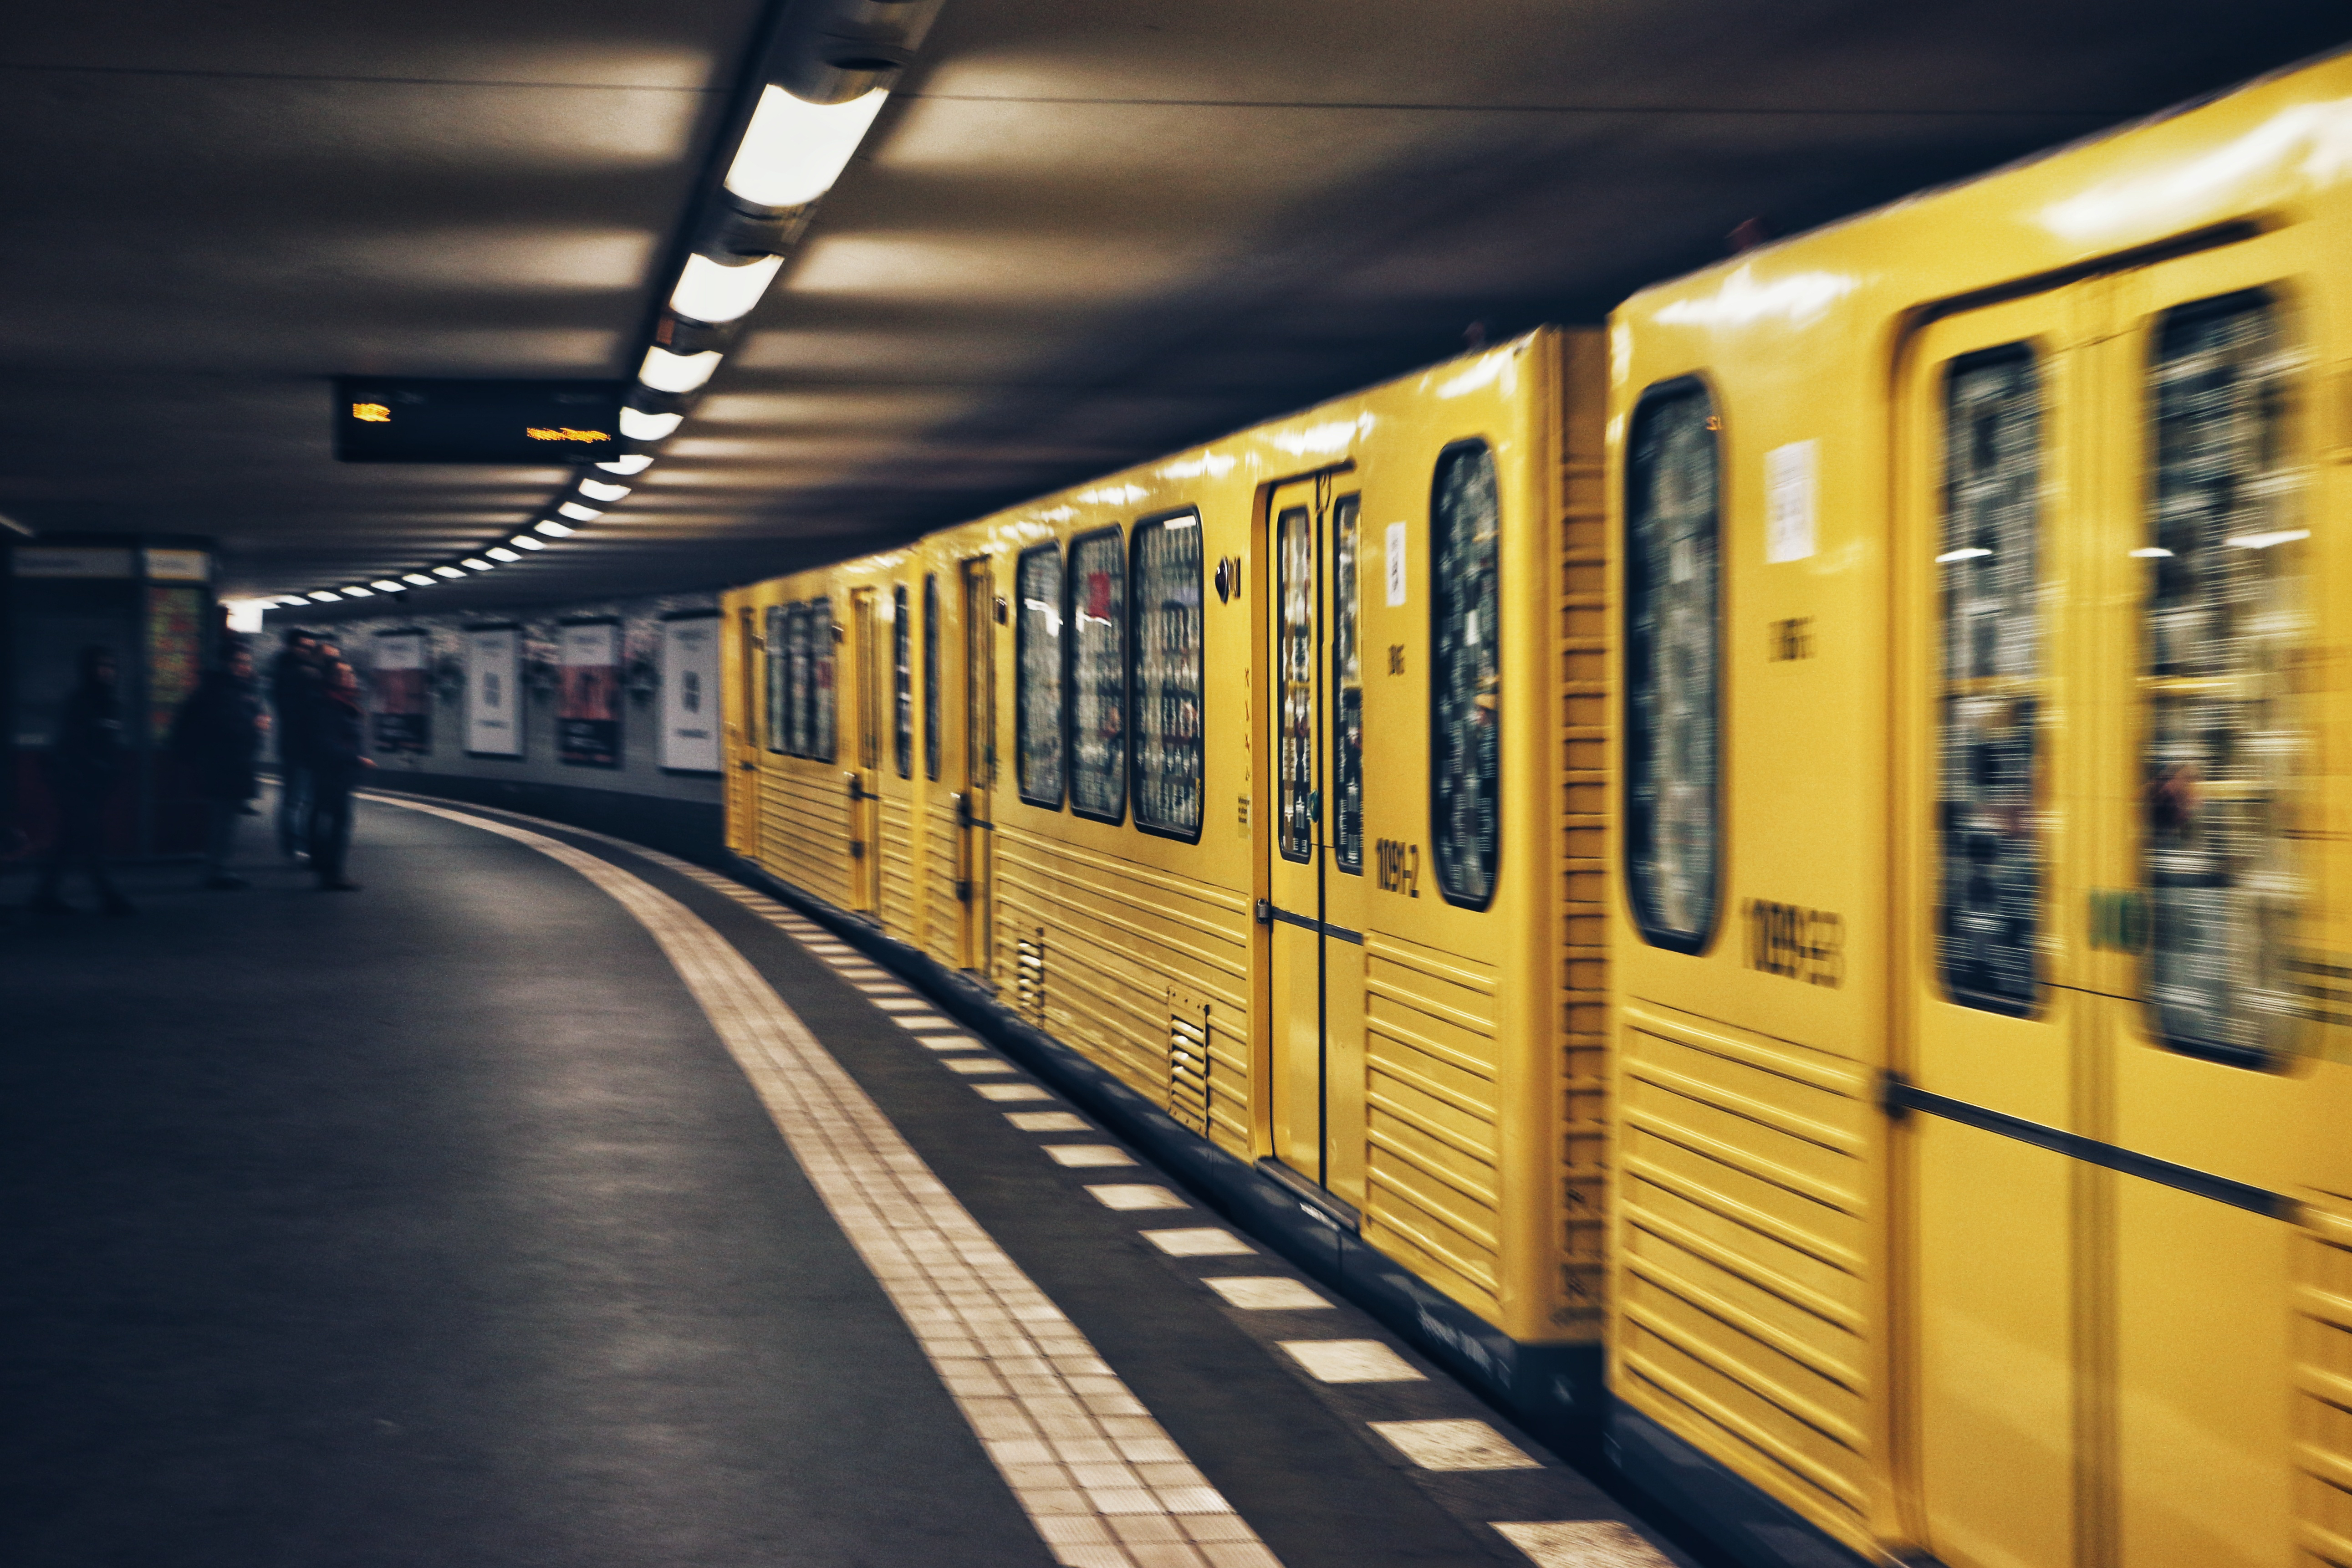
train, transport, vehicle, electricity, public transport, metro station, rolling stock, metropolitan area, rapid transit